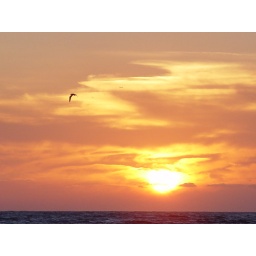
Ok, sorry, that was cheesy. Just happened to catch the bird and the plane in the shot.